The Reluctant Bride

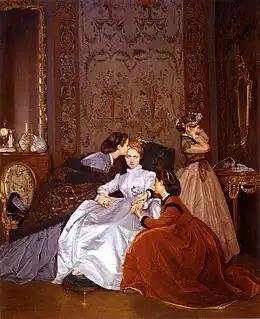
"The Reluctant Fiancée", Auguste Toulmouche, 1866

The Reluctant Bride (sometimes translated as 'The Hesitant Fiancée' or 'The Hesitant Betrothed') is an 1866 oil painting by Auguste Toulmouche. The painting measures and is signed and dated "A. Toulmouche / 1866".